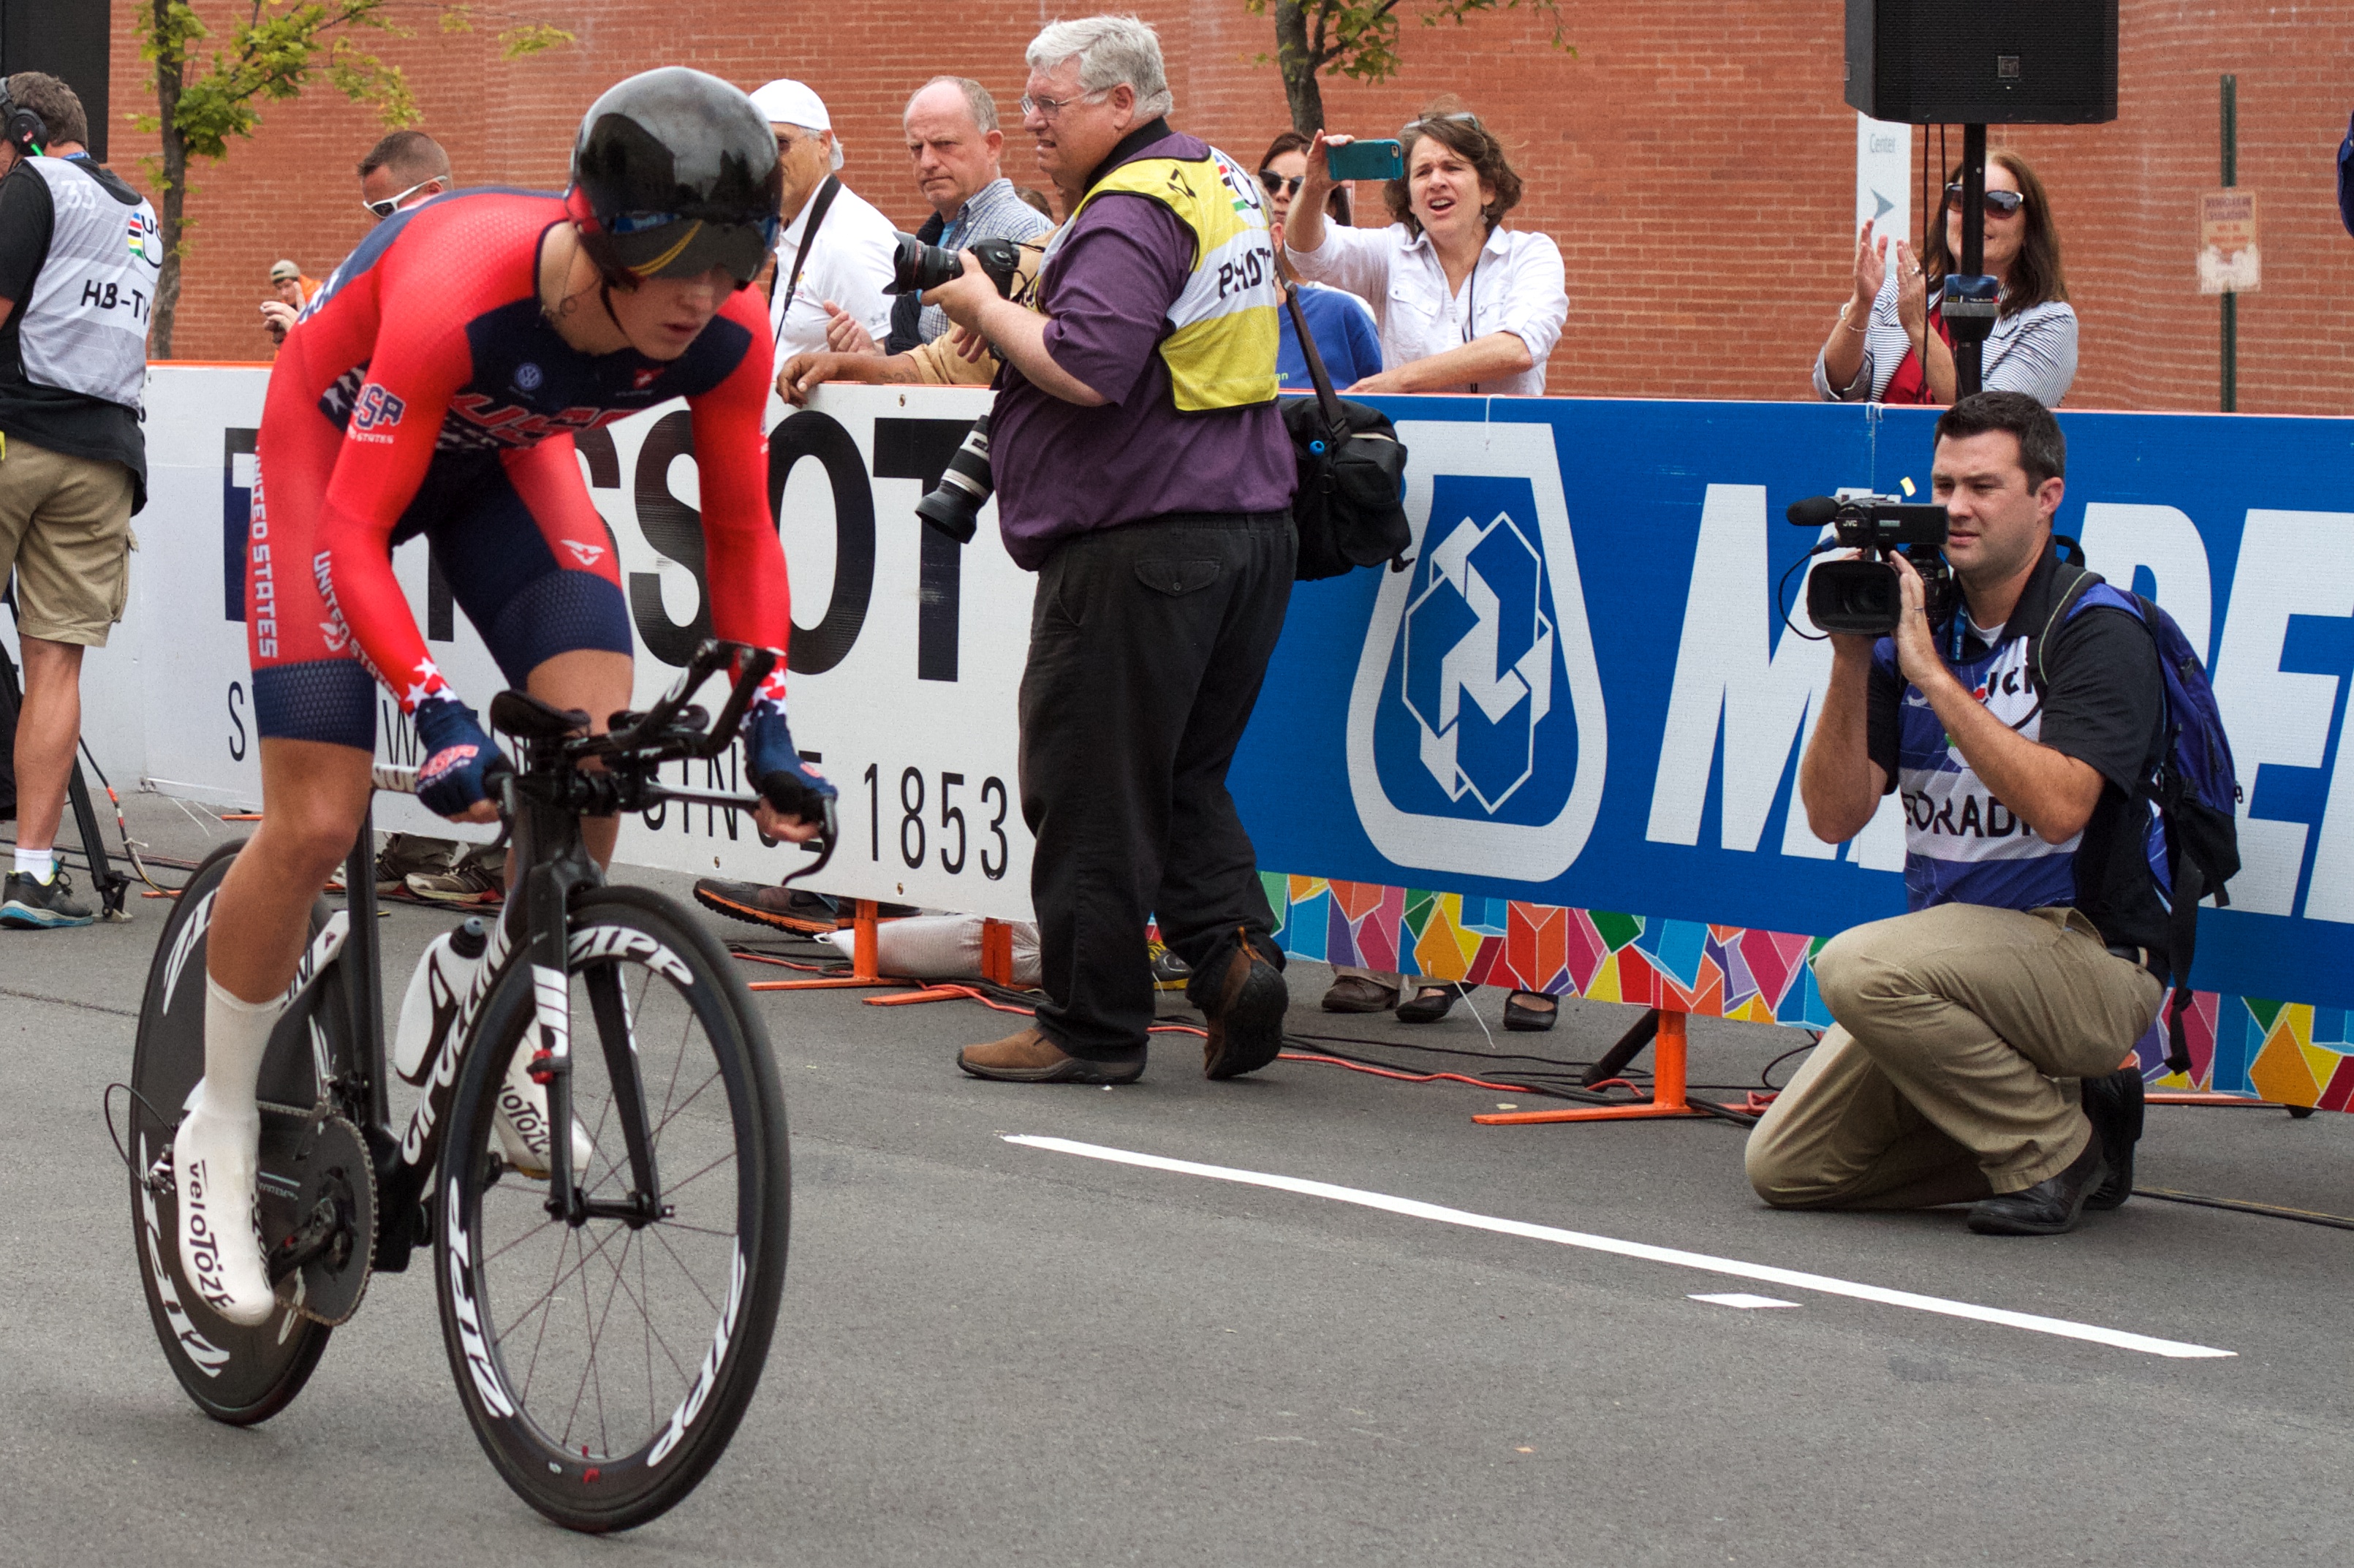
bicycle, vehicle, cycling, race, sports, racing, vcubrb, theworldsatvcu, road cycling, cycle sport, bicycle racing, endurance sports, road bicycle racing, duathlon, keirin